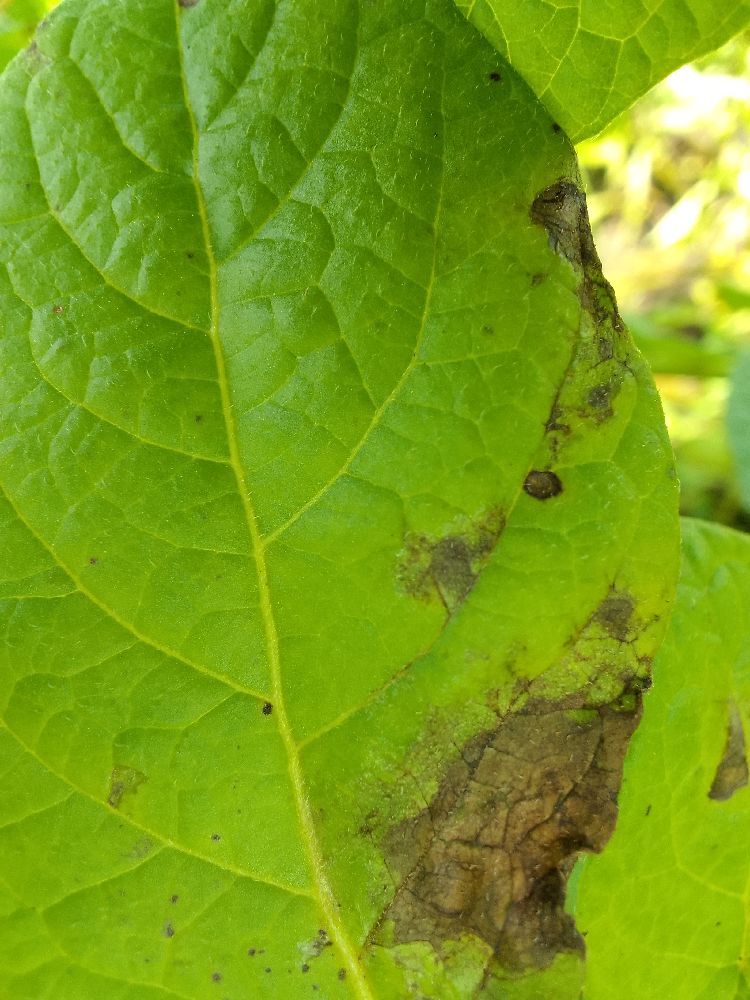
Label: Late blight